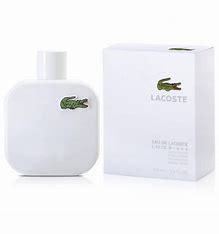
Brand: Lacoste
Model: 100